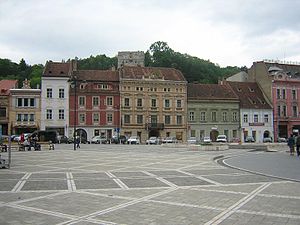
Torv / Galleri over torve og pladser
Et torv er en planlagt, åben plads i en by. Mange torve er begyndt som pladser, men har senere fået status af torve. Etymologisk stammer det fra toof, som betyder den hårdt stampede, ofte brugte plads.